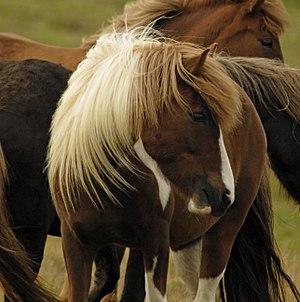
Le gène Flaxen est un gène de dilution qui décolore les crins de la robe du cheval alezan, donnant un phénotype nommé l’alezan crins lavés. Les crins du cheval, c'est-à-dire la crinière et la queue, ainsi que les fanons, sont alors dans les tons blonds, plus clairs que le fond de sa robe qui reste dans des tons fauves à roux. Encore non-identifié, le gène Flaxen est présumé récessif. Il n'agit que sur le pigment alezan en donnant des crins blonds, qu'il s'agisse d'un alezan classique ou d'un alezan brûlé. Il ne faut pas confondre le gène Flaxen avec le gène Silver, qui n'agit que sur le pigment noir, ni avec le palomino qui est dû au gène Crème.